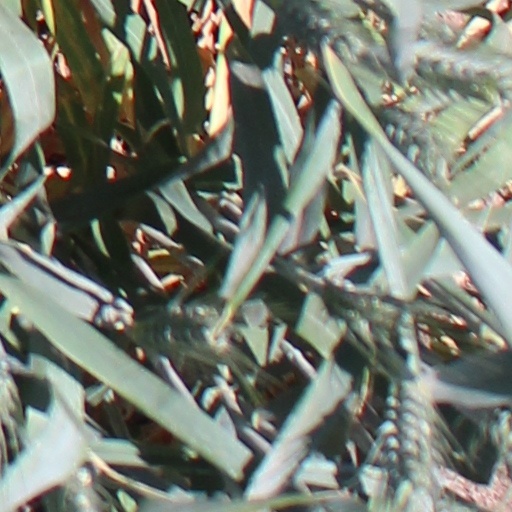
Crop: wheat